Jasna Fritzi Bauer

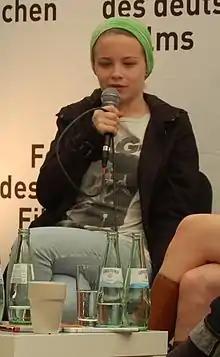

Jasna Fritzi Bauer (born 20 February 1989) is a Swiss actress. She has appeared in more than fifteen films since 2010.